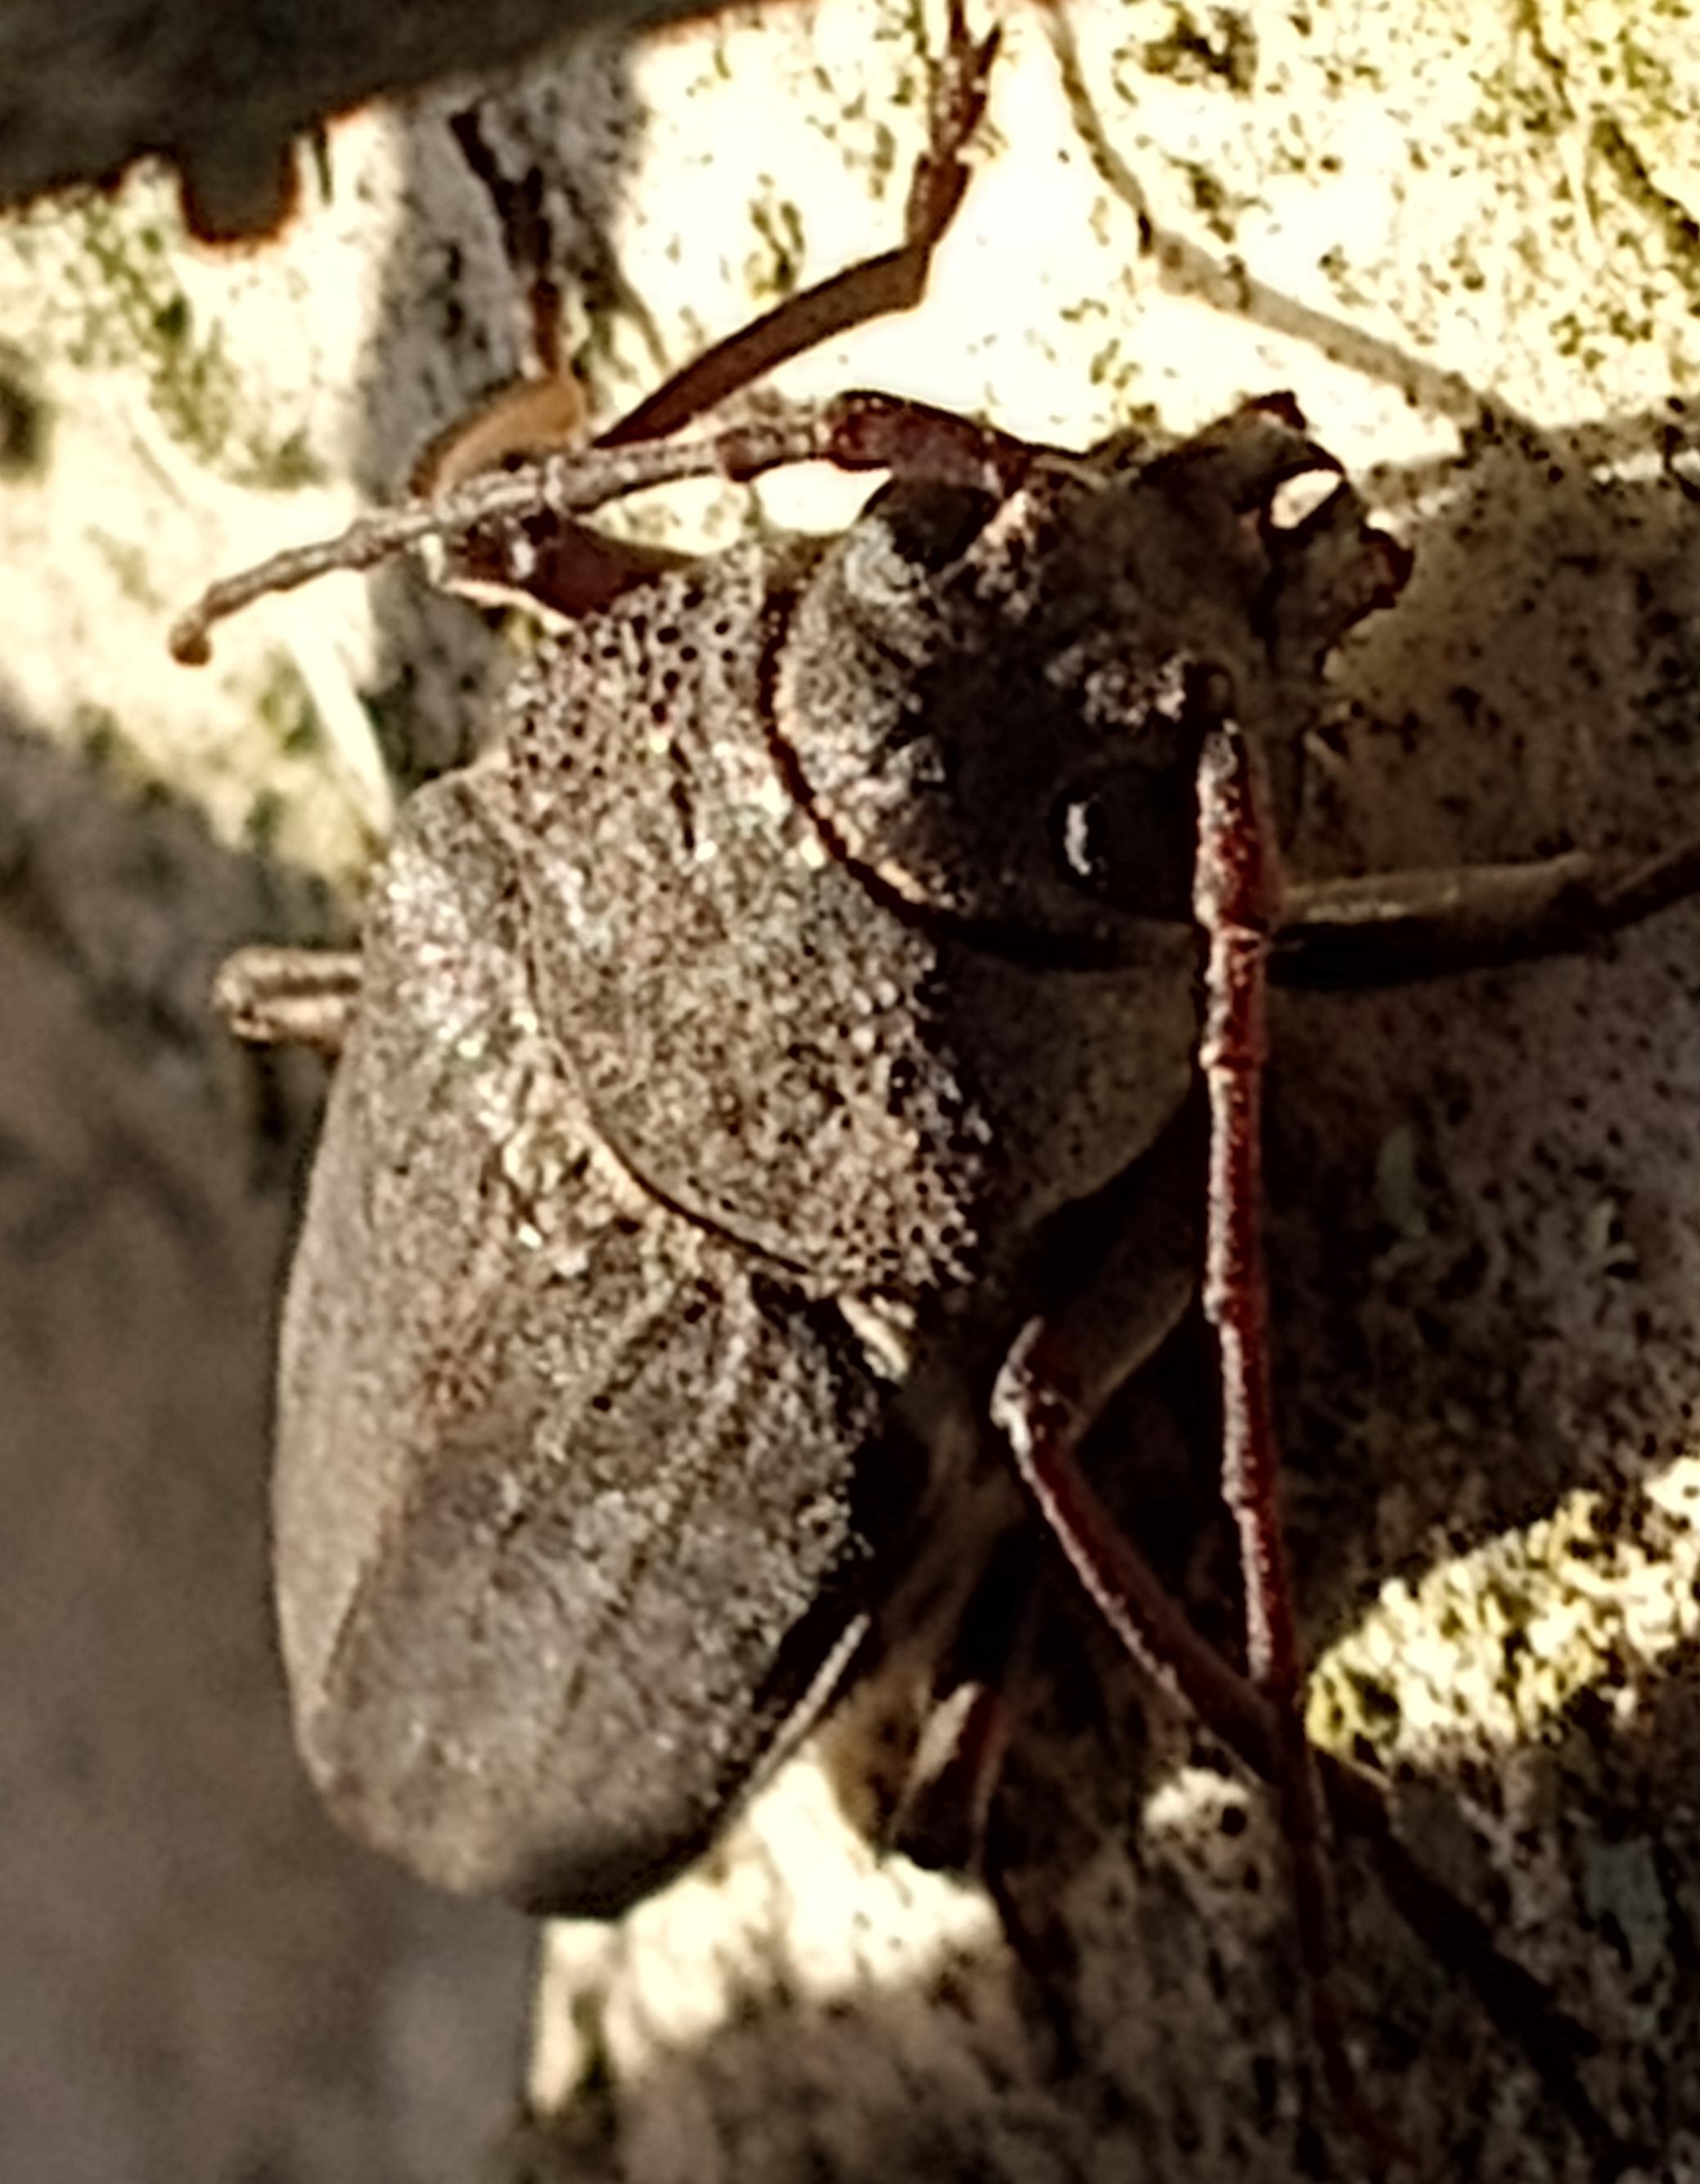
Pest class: occasional_pest